Ottoman cuisine

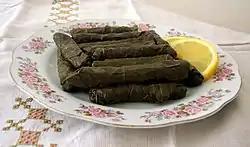
Sarma from Turkey

Palace archives from the reign of Mehmed II confirm purchases of carrots, cucumbers, eggplants, parsley, spinach and chard in the late 15th century.